Toronto Harbour

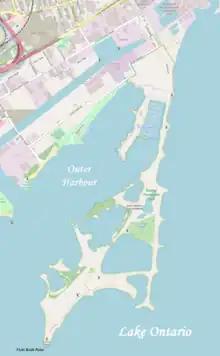
Map of the Outer Harbour and its headlands, known as the Leslie Street Spit

Prior to the 1800s, small boat users had to use a portage on the western end of the sandy spit peninsula (thus requiring them to travel a short distance on land) from Lake Ontario to the inner harbour. After 1858, the Harbour Trust made the temporary channel into a permanent waterway.